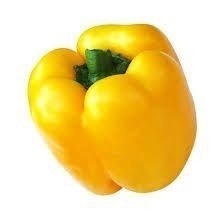
Label: capsicum